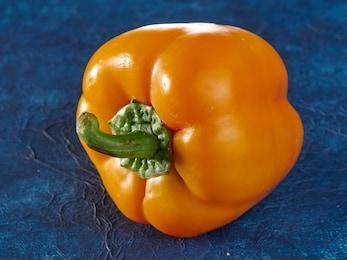
Label: capsicum